Walnut Street Historic District (Florence, Alabama)

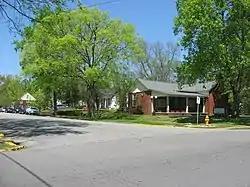
The corner of Poplar and Tuscaloosa Streets in April 2014

The Walnut Street Historic District is a historic district in Florence, Alabama. Development of the neighborhood began in earnest in the 1890s, although the oldest house in the district dates from 1870. Florence's first economic boom after the Civil War began in the 1880s, and the newly minted upper-middle class began building homes to the east of older residential sections, such as Wood Avenue and the Sannoner District. The economy cooled in the 1900s and 1910s, only to pick up again in the 1920s with the construction of Wilson Dam and several textile mills.